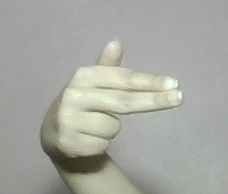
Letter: ghain